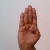
The image shows a hand gesture representing the letter 'B' in Indian Sign Language.